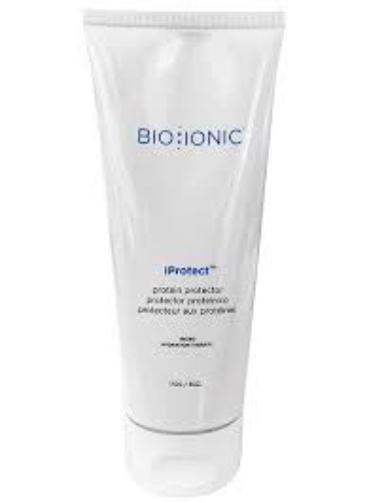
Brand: bio ionic
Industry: Necessities